Benjamin Fondane

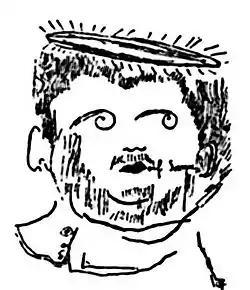
Armand Pascal's self-portrait and last known depiction (1929)

His collaboration with the Bucharest-based "Rampa" (at the time a daily newspaper) also began in 1915, with his debut as theatrical chronicler, and later with his Carpathian-themed series in the travel writing genre, "Pe drumuri de munte" ("On Mountain Roads"). With almost one signed or unsigned piece per issue over the following years, Fondane was one of the more prolific contributors to that newspaper, and frequently made use of either pseudonyms ("Diomed", "Dio", "Funfurpan", "Const. Meletie") or initials ("B. F.", "B. Fd.", "fd."). These included his January 1916 positive review of "Plumb", the first major work by Romania's celebrated Symbolist poet, George Bacovia.